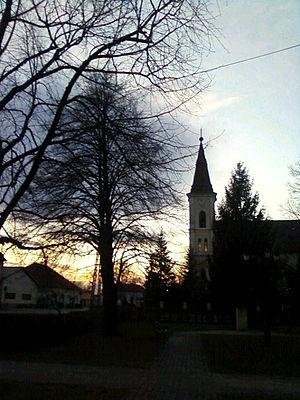
Bordány est un village et une commune du comitat de Csongrád en Hongrie.